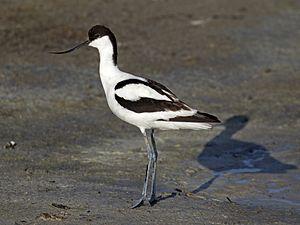
L'Avocette élégante est une espèce d'oiseaux de la famille des Recurvirostridae, la seule espèce du genre Recurvirostra vivant en Europe.
Cette liste a été établie à partir d'ouvrages et d'articles des années 1990 sur l'avifaune malgache. L'avifaune de Madagascar comprend 294 espèces dont 107 endémiques, 30 espèces menacés selon la classification de L'UICN.
Lillo est une commune d'Espagne de la province de Tolède dans la communauté autonome de Castille-La Manche.